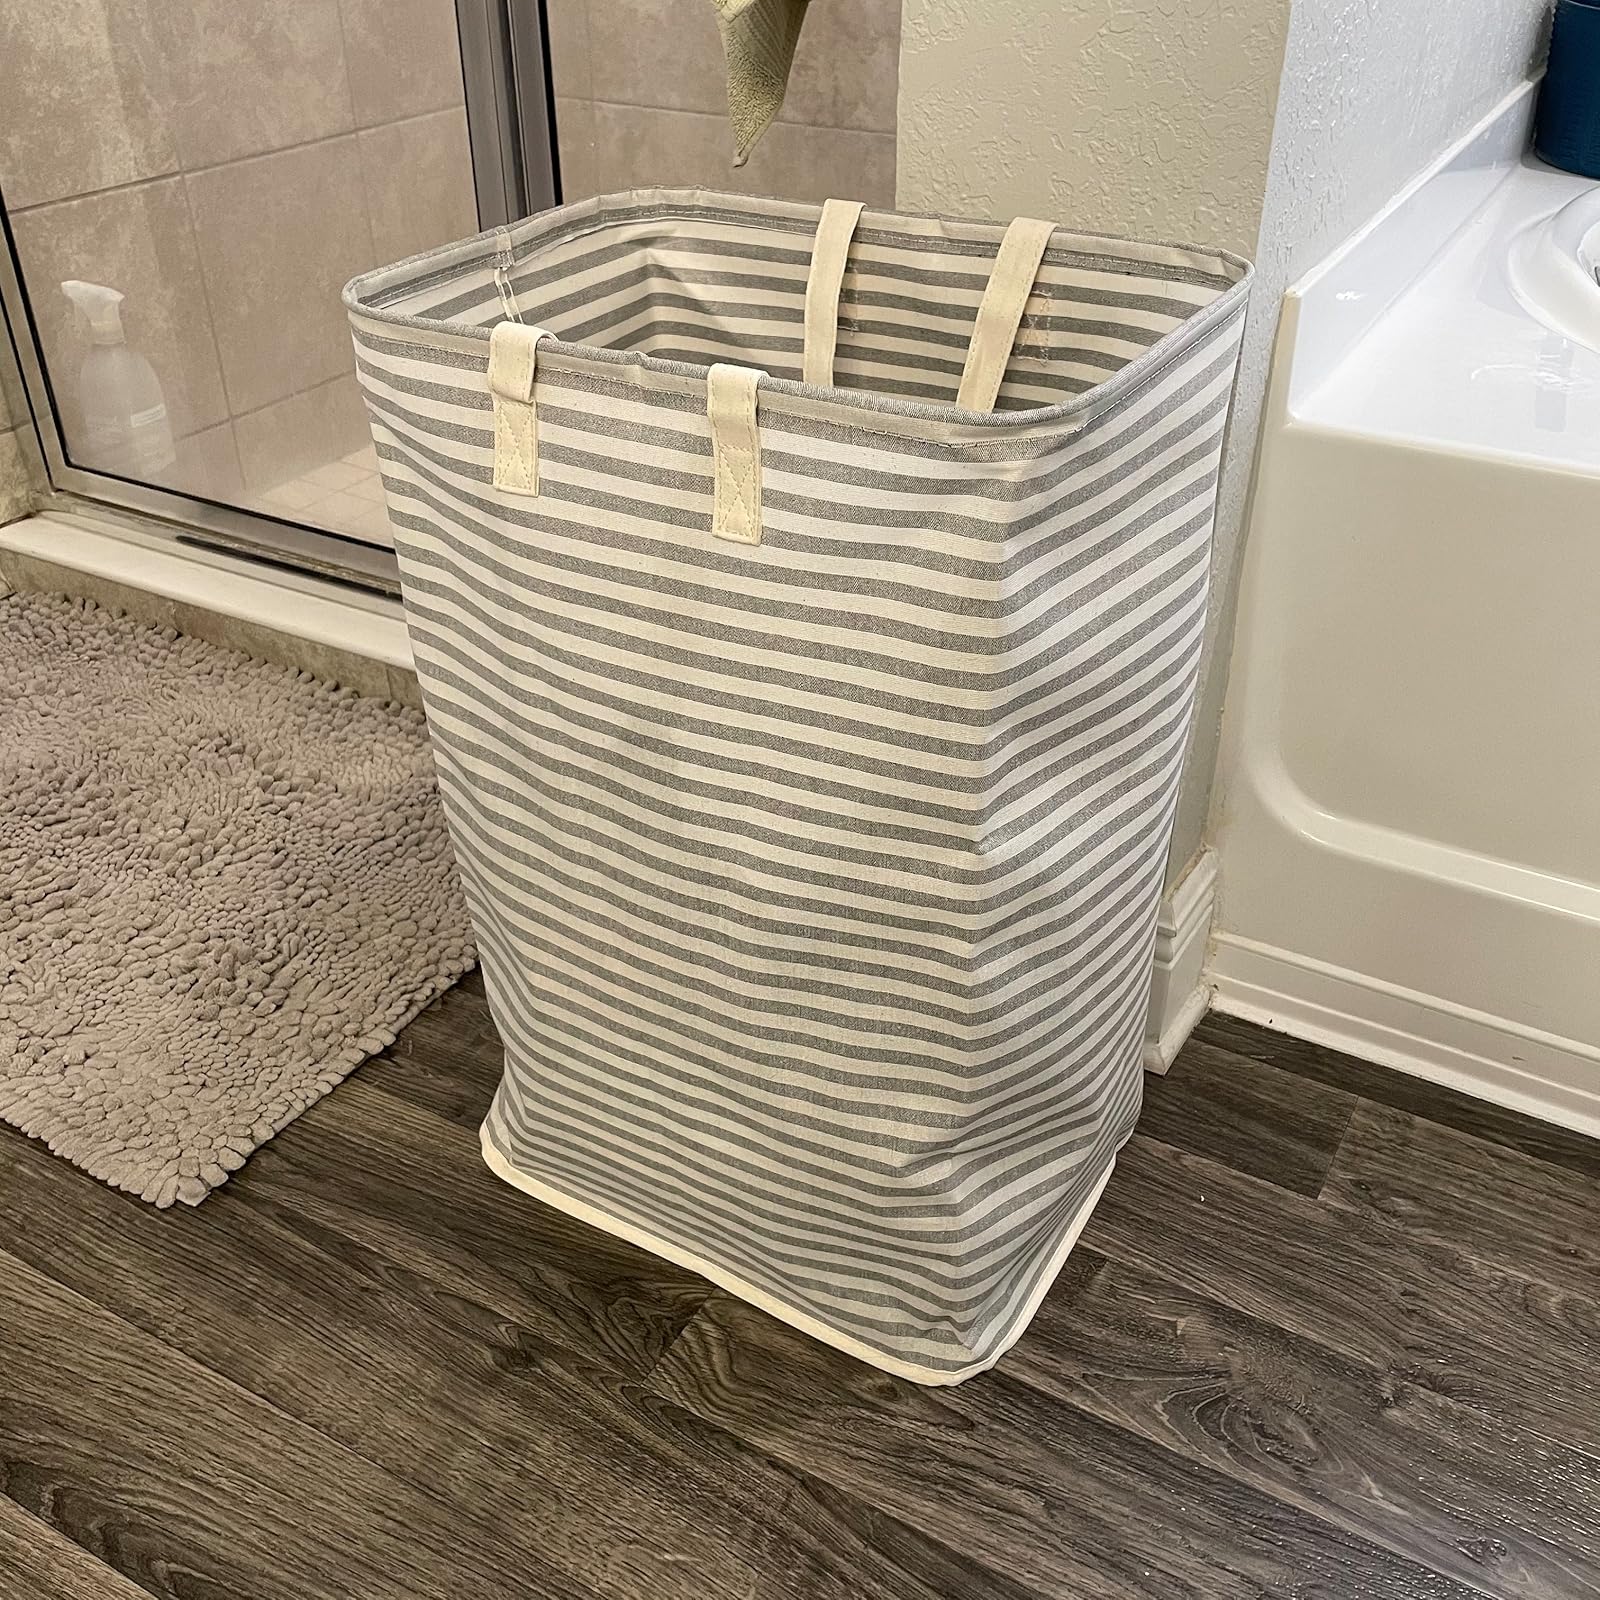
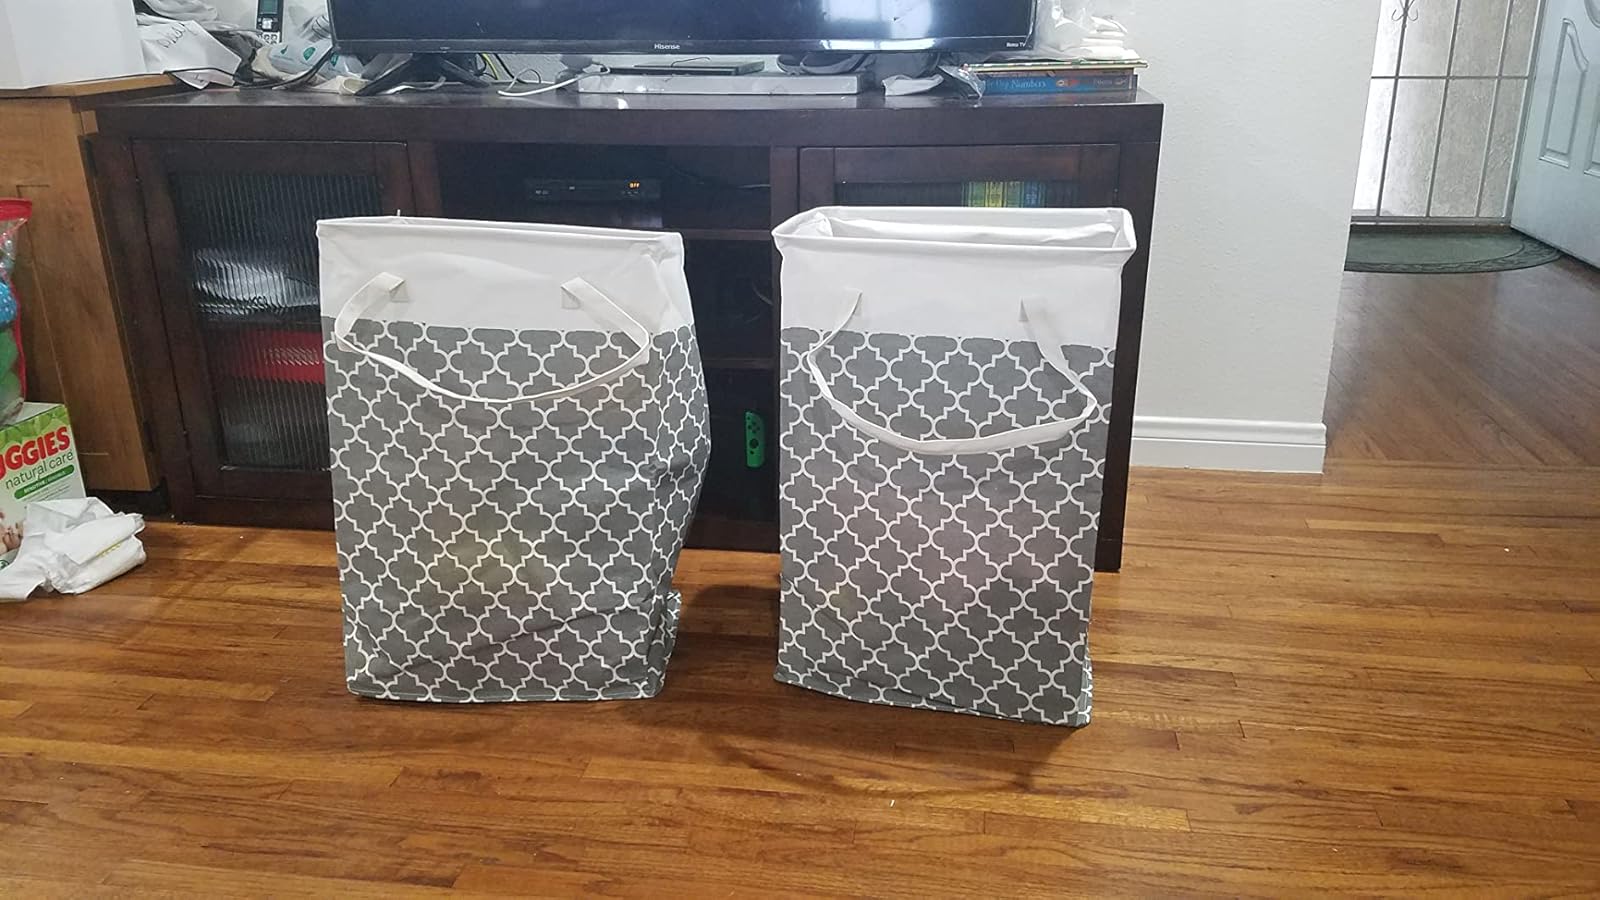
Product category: items_hamper
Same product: no